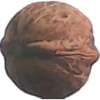
Label: Walnut 1